Tintin in the Land of the Soviets

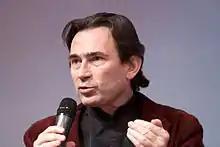
Hergé biographer Benoît Peeters considered "In the Land of the Soviets" to be "joyously bizarre" but also clearly Hergé's worst: "One couldn't have imagined a less remarkable debut".

Hergé did not have the time to visit the Soviet Union or to analyse any available published information about it. Instead, he obtained an overview from a single book, (""Moscow Unveiled: Nine Years' Work in the Land of the Soviets"") by Joseph Douillet (1878–1954), a former Belgian consul to Rostov-on-Don who had spent nine years in Russia following the 1917 revolution. Published in both Belgium and France in 1928, sold well to a public eager to believe Douillet's anti-Bolshevik claims, many of which were of doubtful accuracy. As Michael Farr noted, "Hergé freely, though selectively, lifted whole scenes from Douillet's account", including "the chilling election episode", which was "almost identical" to Douillet's description in . Hergé's lack of knowledge about the Soviet Union led to many factual errors; the story contains references to bananas, Shell petrol and Huntley & Palmers biscuits, none of which existed in the Soviet Union at the time. He also made errors in Russian names, typically adding the Polish ending "-" to them, rather than the Russian equivalent "-".